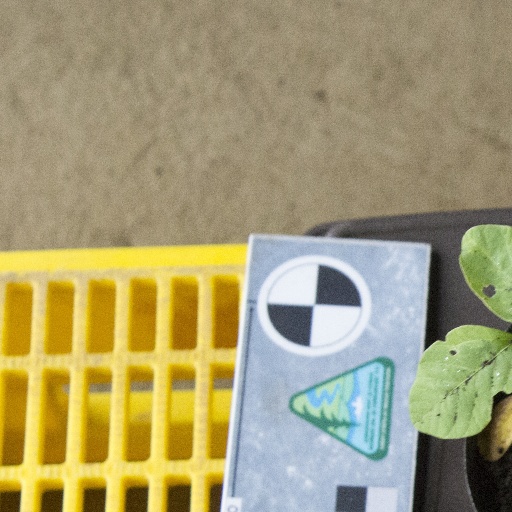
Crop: soybean